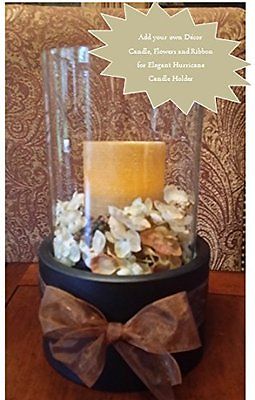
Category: table